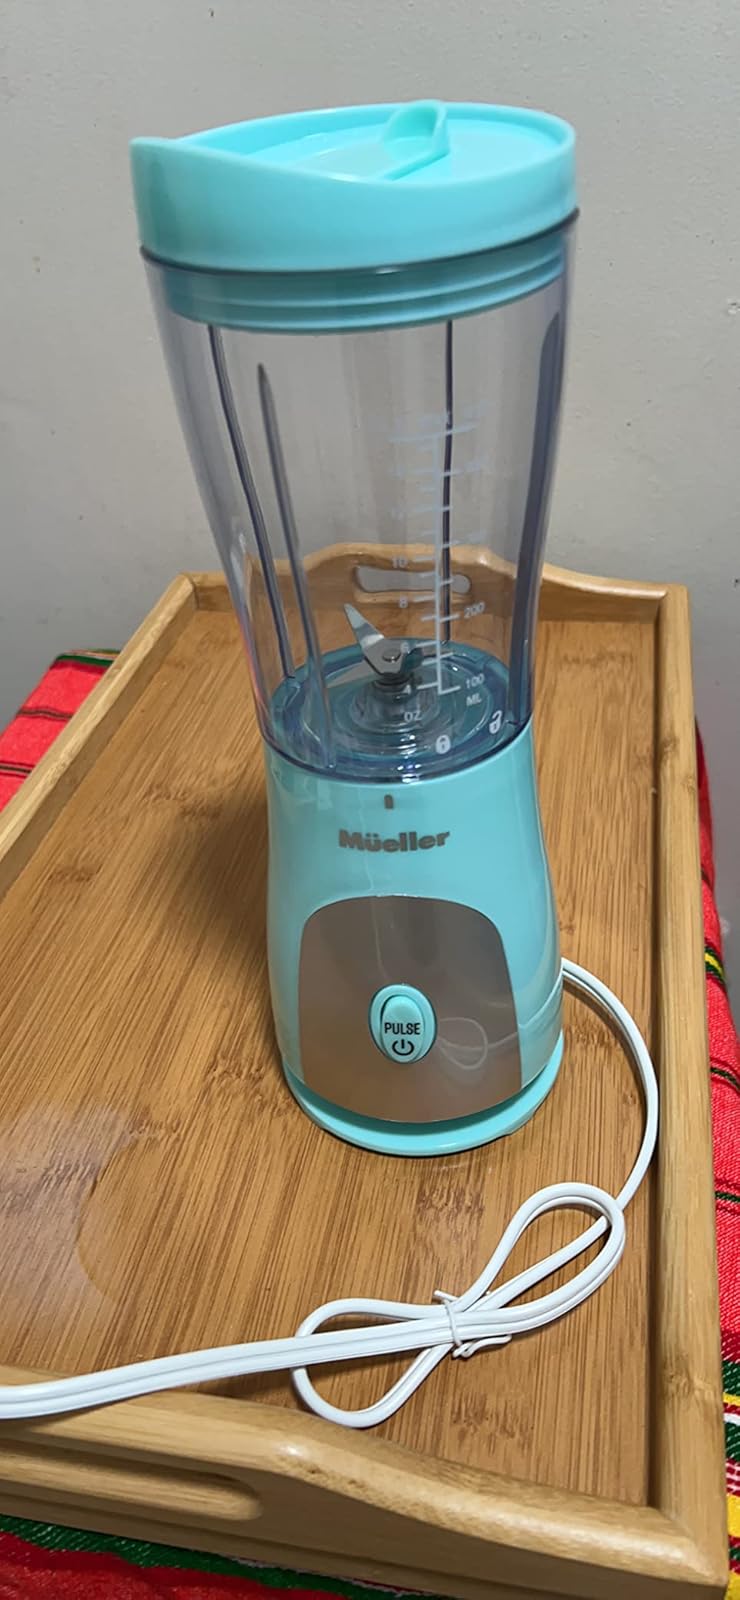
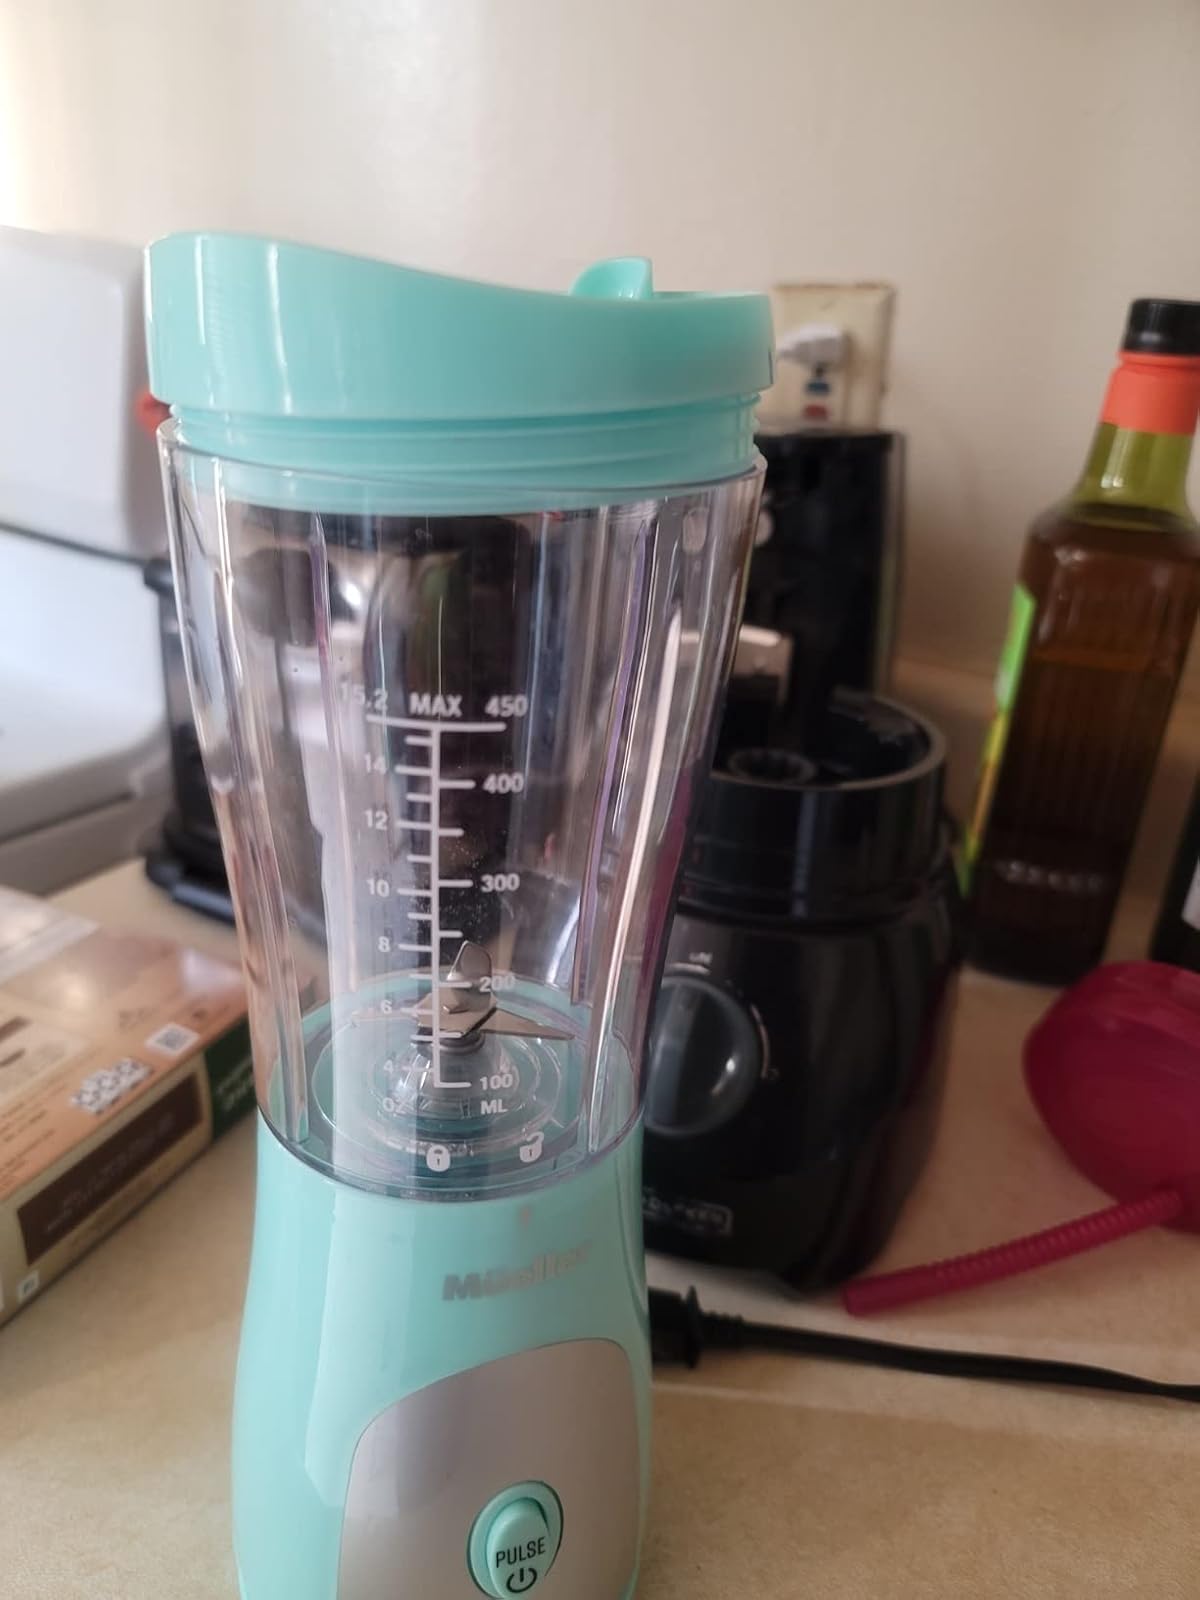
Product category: items_blender
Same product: yes